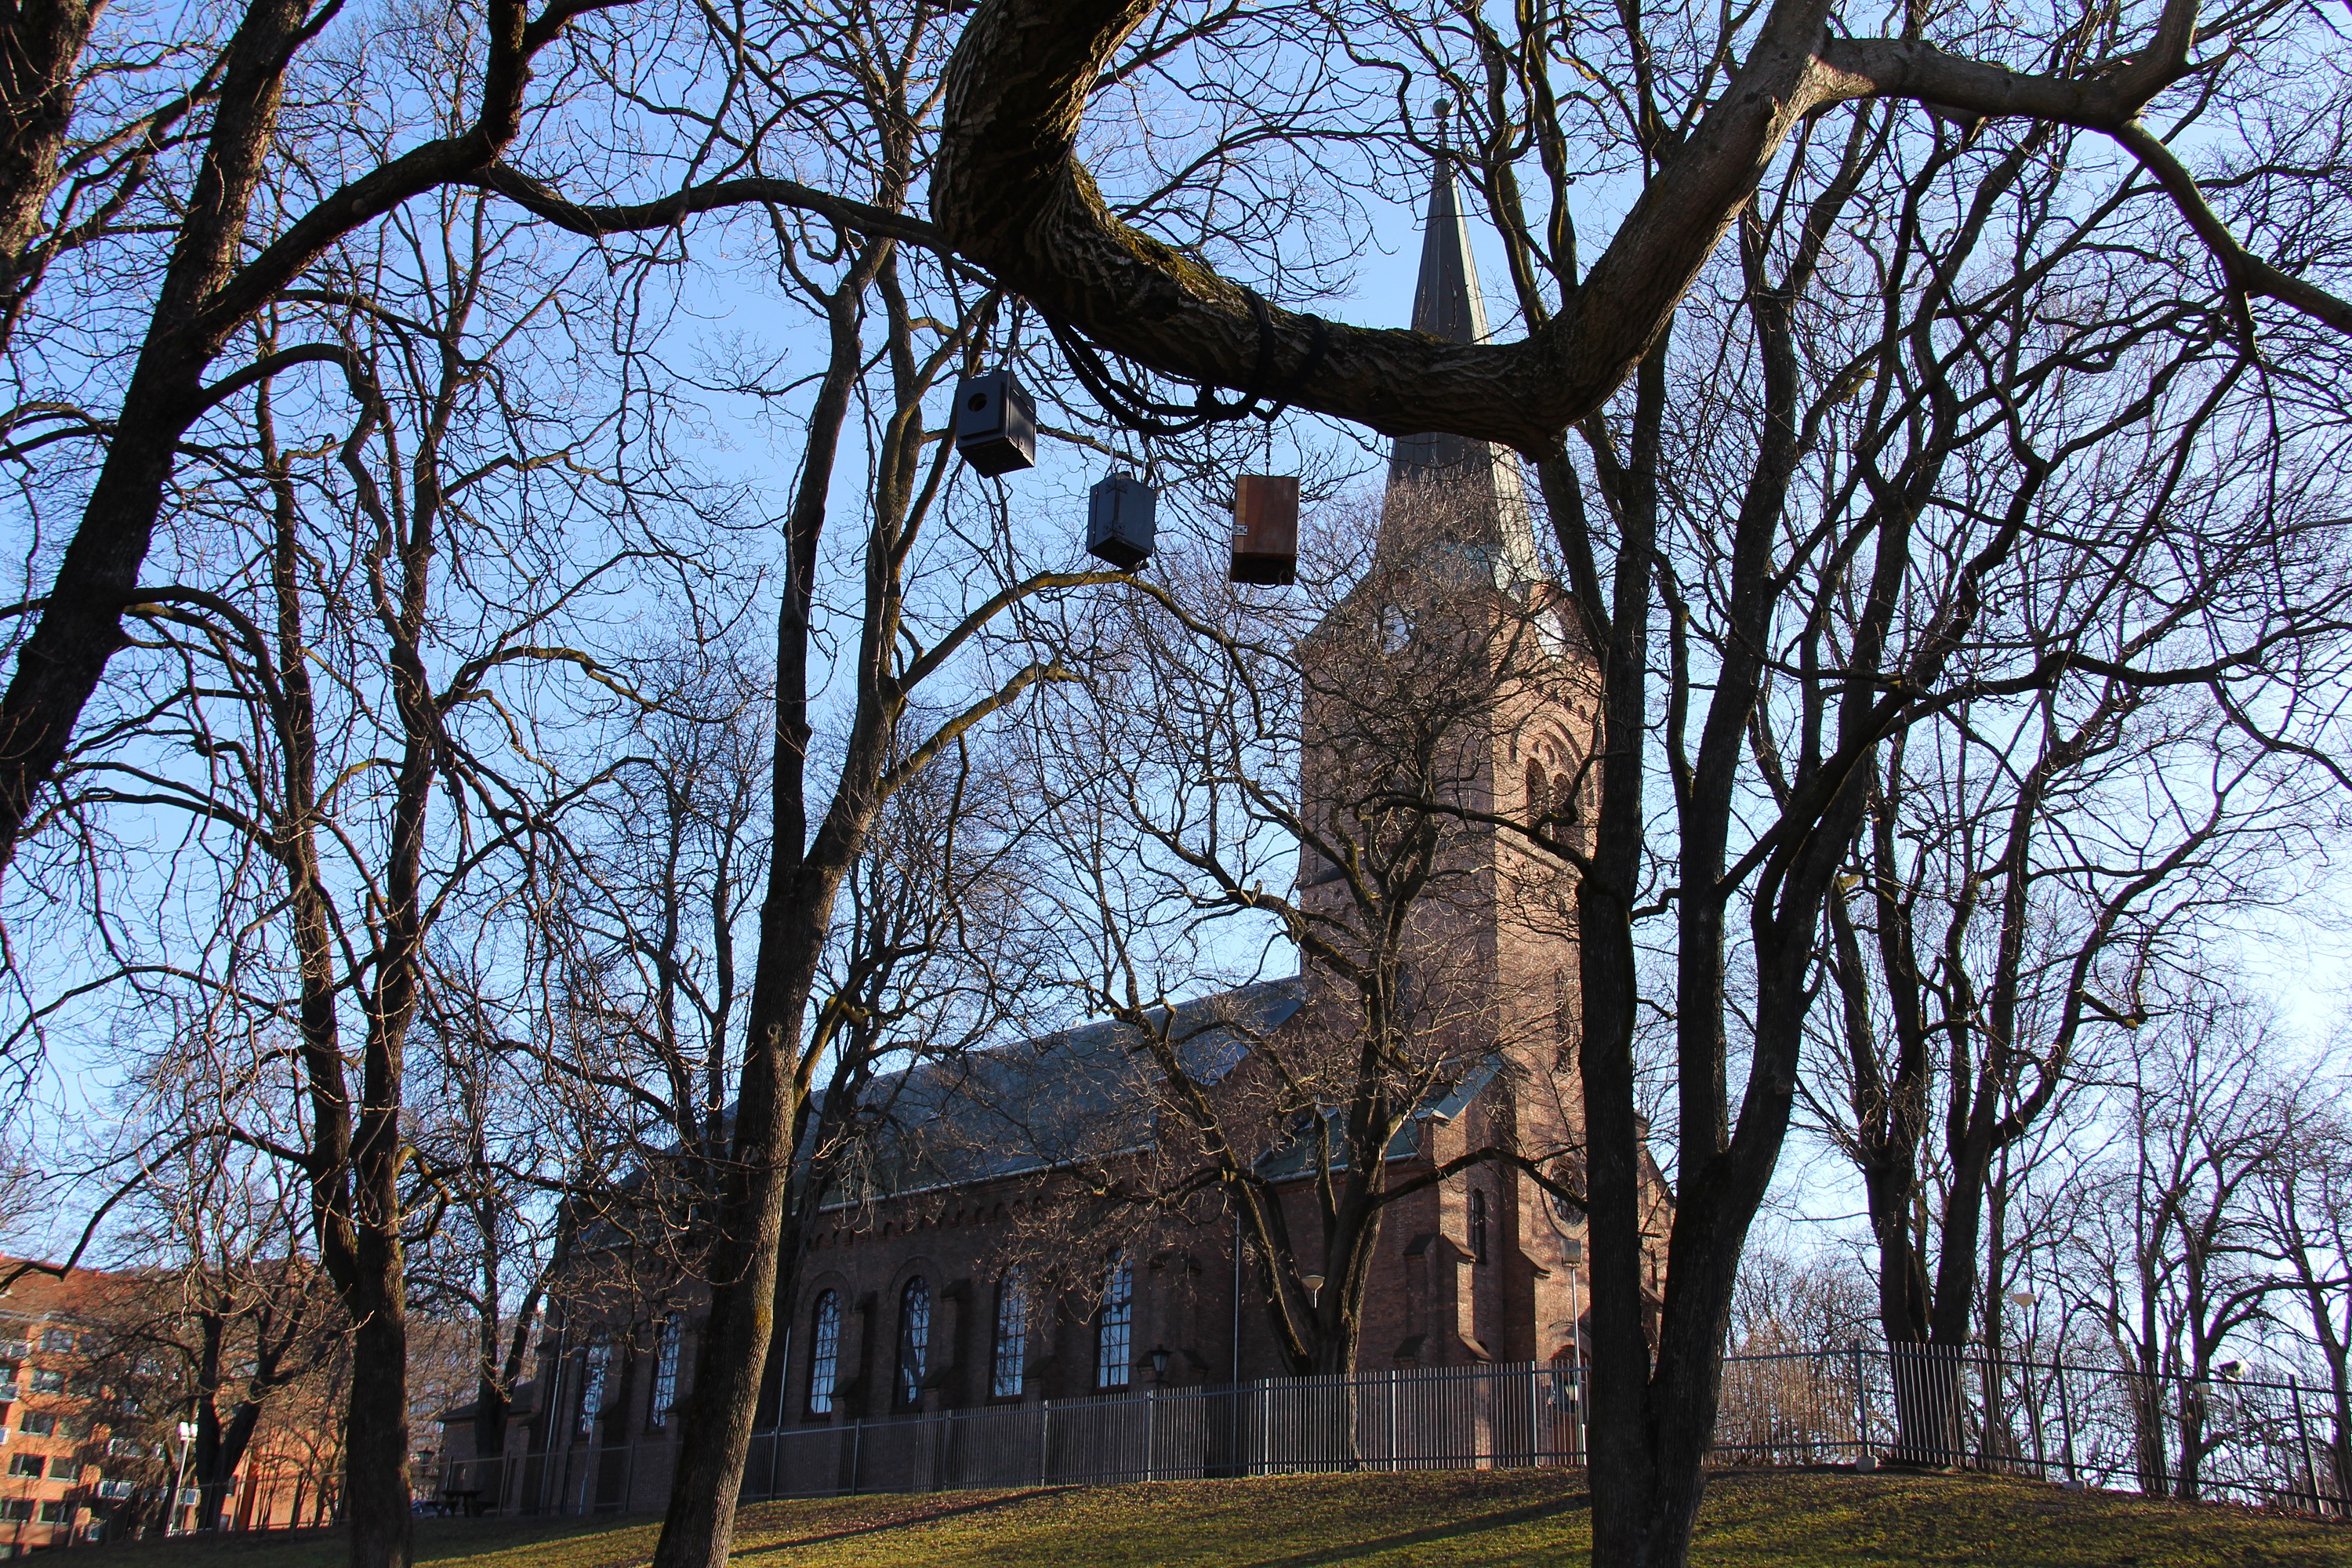
tree, branch, cold, winter, plant, city, travel, europe, autumn, scenery, church, brick, woodland, norway, norwegian, scandinavia, oslo, charming, beautiful place, woody plant, gr nerl kka